Jack Roush

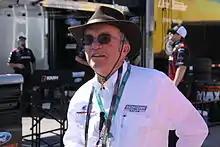
Roush at Las Vegas Motor Speedway in 2015

On April 19, 2002 (his 60th birthday), Roush almost lost his life when his private plane, an Aircam, went down in a lake in Troy, Alabama. Roush was underwater and unconscious, suffering from a concussion, when Larry Hicks, a retired Marine in a nearby boat, rescued Roush from under water, pulled him to safety, and administered CPR. Shortly afterwards, Roush was flown to UAB Hospital in Birmingham, Alabama, where he was treated for a head injury, broken ribs, and a shattered left leg. Hicks was injured as a result of the rescue, suffering cramps in both his arms and first degree chemical burns on his body from the fuel.